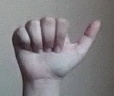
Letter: dhad